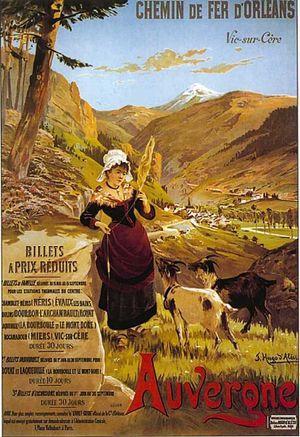
Vic-sur-Cère est une commune française, chef-lieu du canton de Vic, située dans le département du Cantal en région Auvergne-Rhône-Alpes. Elle est située dans la vallée de la Cère, bordée en aval par la commune de Polminhac et en amont par celle de Thiézac avec laquelle elle forme une station verte.